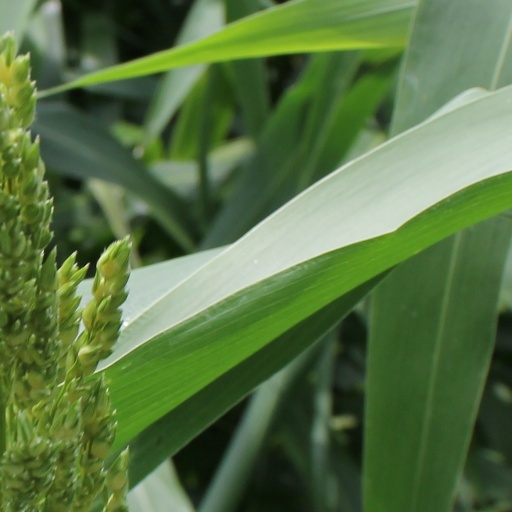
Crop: sorghum